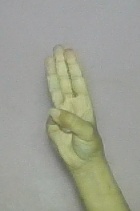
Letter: thaa